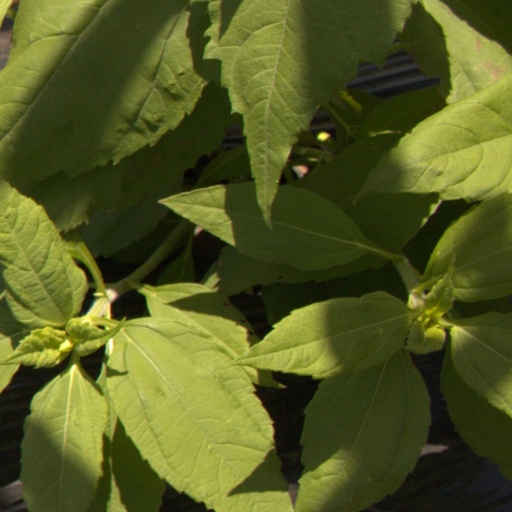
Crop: Jerusalem artichoke